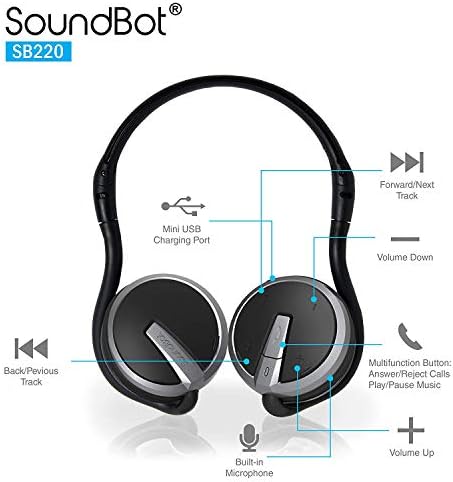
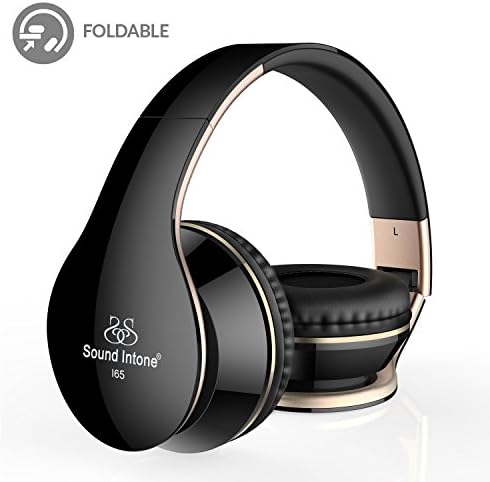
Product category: headphones
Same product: no